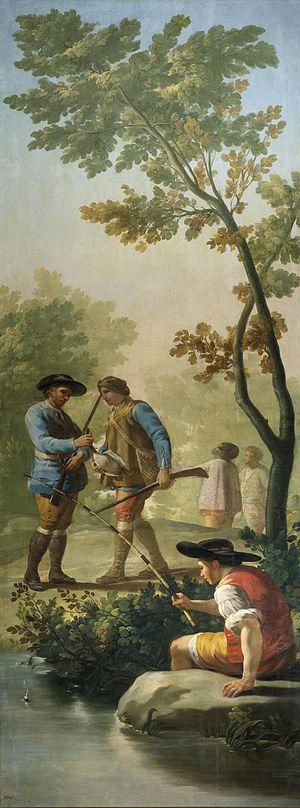
Un pêcheur est quelqu'un qui capture des poissons et autres animaux à partir de l'eau, ou recueille des coquillages.
El pescador de caña est un tableau de Francisco de Goya réalisé en 1775 et appartenant à la première série de cartons pour tapisserie destinée à la salle à manger du Prince des Asturies au palais de l'Escurial.